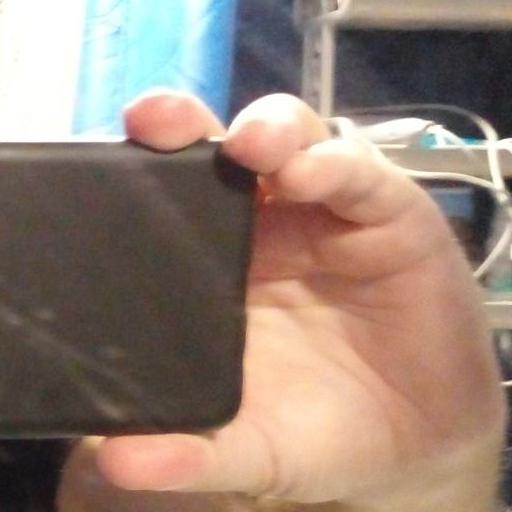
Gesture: no_gesture